Mother Teresa

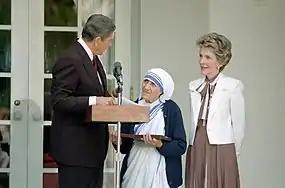
President Ronald Reagan presents Mother Teresa with the Presidential Medal of Freedom at a White House ceremony as First Lady Nancy Reagan looks on, 20 June 1985.

Mother Teresa received the Ramon Magsaysay Award for Peace and International Understanding, given for work in South or East Asia, in 1962. According to its citation, "The Board of Trustees recognises her merciful cognisance of the abject poor of a foreign land, in whose service she has led a new congregation". By the early 1970s, Mother Teresa was an international celebrity. She had been catapulted to fame via Malcolm Muggeridge's 1969 BBC documentary, "Something Beautiful for God", before he released a 1971 book of the same name. Muggeridge was undergoing a spiritual journey of his own at the time. During filming, footage shot in poor lighting (particularly at the Home for the Dying) was thought unlikely to be usable by the crew; the crew had been using new, untested photographic film. In England, the footage was found to be extremely well-lit and Muggeridge called it a miracle of "divine light" from Teresa. Other crew members said that it was due to a new type of ultra-sensitive Kodak film. Muggeridge later converted to Catholicism.